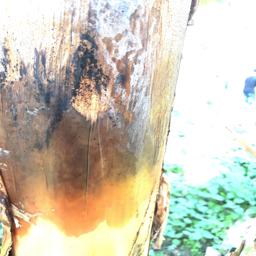
Label: PSEUDOSTEM WEEVIL